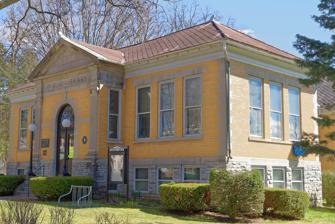
Building: Margaret Reaney Memorial Library
Country: United States of America
Year built: 1909
United States historic place Margaret Reaney Memorial Library U.S. National Register of Historic Places The library in 2019 Show map of New York Show map of the United States Location 19 Kingsbury Ave., St. Johnsville, New York Coordinates 42°59′49″N 74°40′38″W / 42.99694°N 74.67722°W / 42.99694; -74.67722 Area 1.06 acres (0.43 ha) Built 1909 ( 1909 ) , 1936 Built by Everett, Edward Architect Haug, Carl; Haug Fred Architectural style Classical Revival NRHP reference No. 12000210 Added to NRHP April 16, 2012 Margaret Reaney Memorial Library is a historic library building located at St. Johnsville , Montgomery County, New York .  It is a one-story, Classical Revival style brick building over a raised basement.  It consists of a cruciform plan main block constructed in 1909, and a 1936 "T"-plan addition.  The front facade features a projecting entrance portico .  The building is placed in the contributing Village Memorial Park with a Soldiers Monument (1937) and a Bronze Sculpture (1898) by Roland Hinton Perry (1870-1941). It was added to the National Register of Historic Places in 2012. References